Lufthansa Flight 181

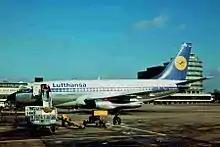
D-ABCE, the aircraft involved in the hijacking, pictured in 1975

Lufthansa Flight 181, a Boeing 737-230C jet airliner (reg. D-ABCE) named "Landshut", was hijacked on 13 October 1977 by four militants of the Popular Front for the Liberation of Palestine while en route from Palma de Mallorca, Spain, to Frankfurt am Main, West Germany. The hijacking aimed to secure the release of eleven notorious Red Army Faction leaders held in West German prisons and two Palestinians held in Turkey. This event was part of the so-called German Autumn, intended to increase pressure on the West German government. The hijackers diverted the flight to several locations before ending in Mogadishu, Somalia, where the crisis concluded in the early morning hours of 18 October 1977 under the cover of darkness. The West German counter-terrorism unit GSG 9, with ground support from the Somali Armed Forces, stormed the aircraft, rescuing all 87 passengers and four crew members. The captain of the flight was killed by the hijackers earlier in the ordeal.